Tommaso Ciampa

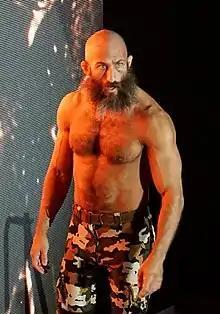
Ciampa in 2020

Ciampa then entered a feud with Karrion Kross, who attacked him backstage during an interview. At , Ciampa was quickly defeated by Kross. After a brief hiatus, Ciampa returned as a heel on the August 26 episode of "NXT", where he defeated Jake Atlas and continued his post-match assault on Atlas. He would then compete in a losing effort in the fatal four-way 60 minute Iron Man match for the vacant NXT Championship, tying with Gargano at one fall a piece. Ciampa turned face again when he began a feud with Timothy Thatcher, leading to a match at where Ciampa won. On the January 20, 2021, episode of NXT, Ciampa fought and lost to Thatcher in the Fight Pit. After the match, Thatcher and Ciampa showed respect to one another and Ciampa asked Thatcher to be his partner for the Dusty Rhodes Tag Team Classic which Thatcher accepted. They defeated Ariya Daivari and Tony Nese in the first round and The Undisputed Era (Adam Cole and Roderick Strong) in the quarter finals, before losing to the Grizzled Young Veterans in the semi-finals. At , Ciampa was defeated by Walter for the NXT UK Championship. On the June 15 episode of "NXT", Ciampa and Thatcher defeated the Grizzled Young Veterans in a tornado tag match to earn a future NXT Tag Team Championship match. They faced the champions, MSK on July 6 at The Great American Bash but were defeated. Thatcher was written off TV on August 24 due to a kayfabe throat injury from Ridge Holland, ending the team; this was his final appearance as he was eventually released from the company in January.